Question: Please indicate a possible affordance area of the book that can be used for holding
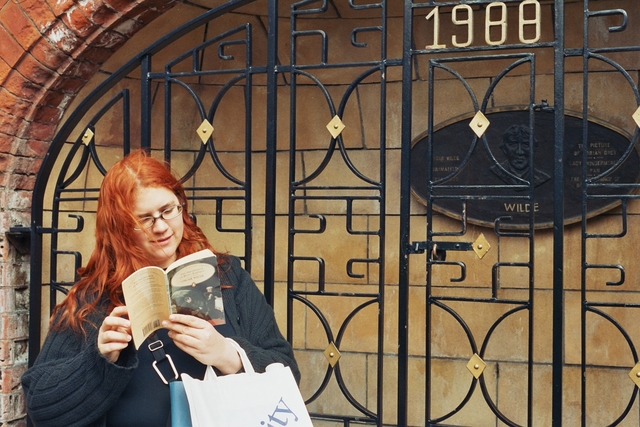
Answer: [112.627, 241.897, 242.179, 355.927]